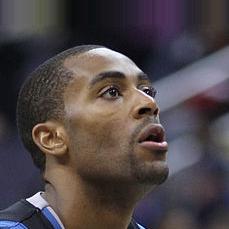
Age: 23